Hollingbury

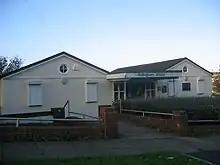

In 2008, a purpose-built medical centre (County Oak medical centre) opened on the previously unused space in the southern corner of Carden School grounds. The building is eco-friendly, making use of solar panels for heating and light tubes to transmit natural daylight into the building.